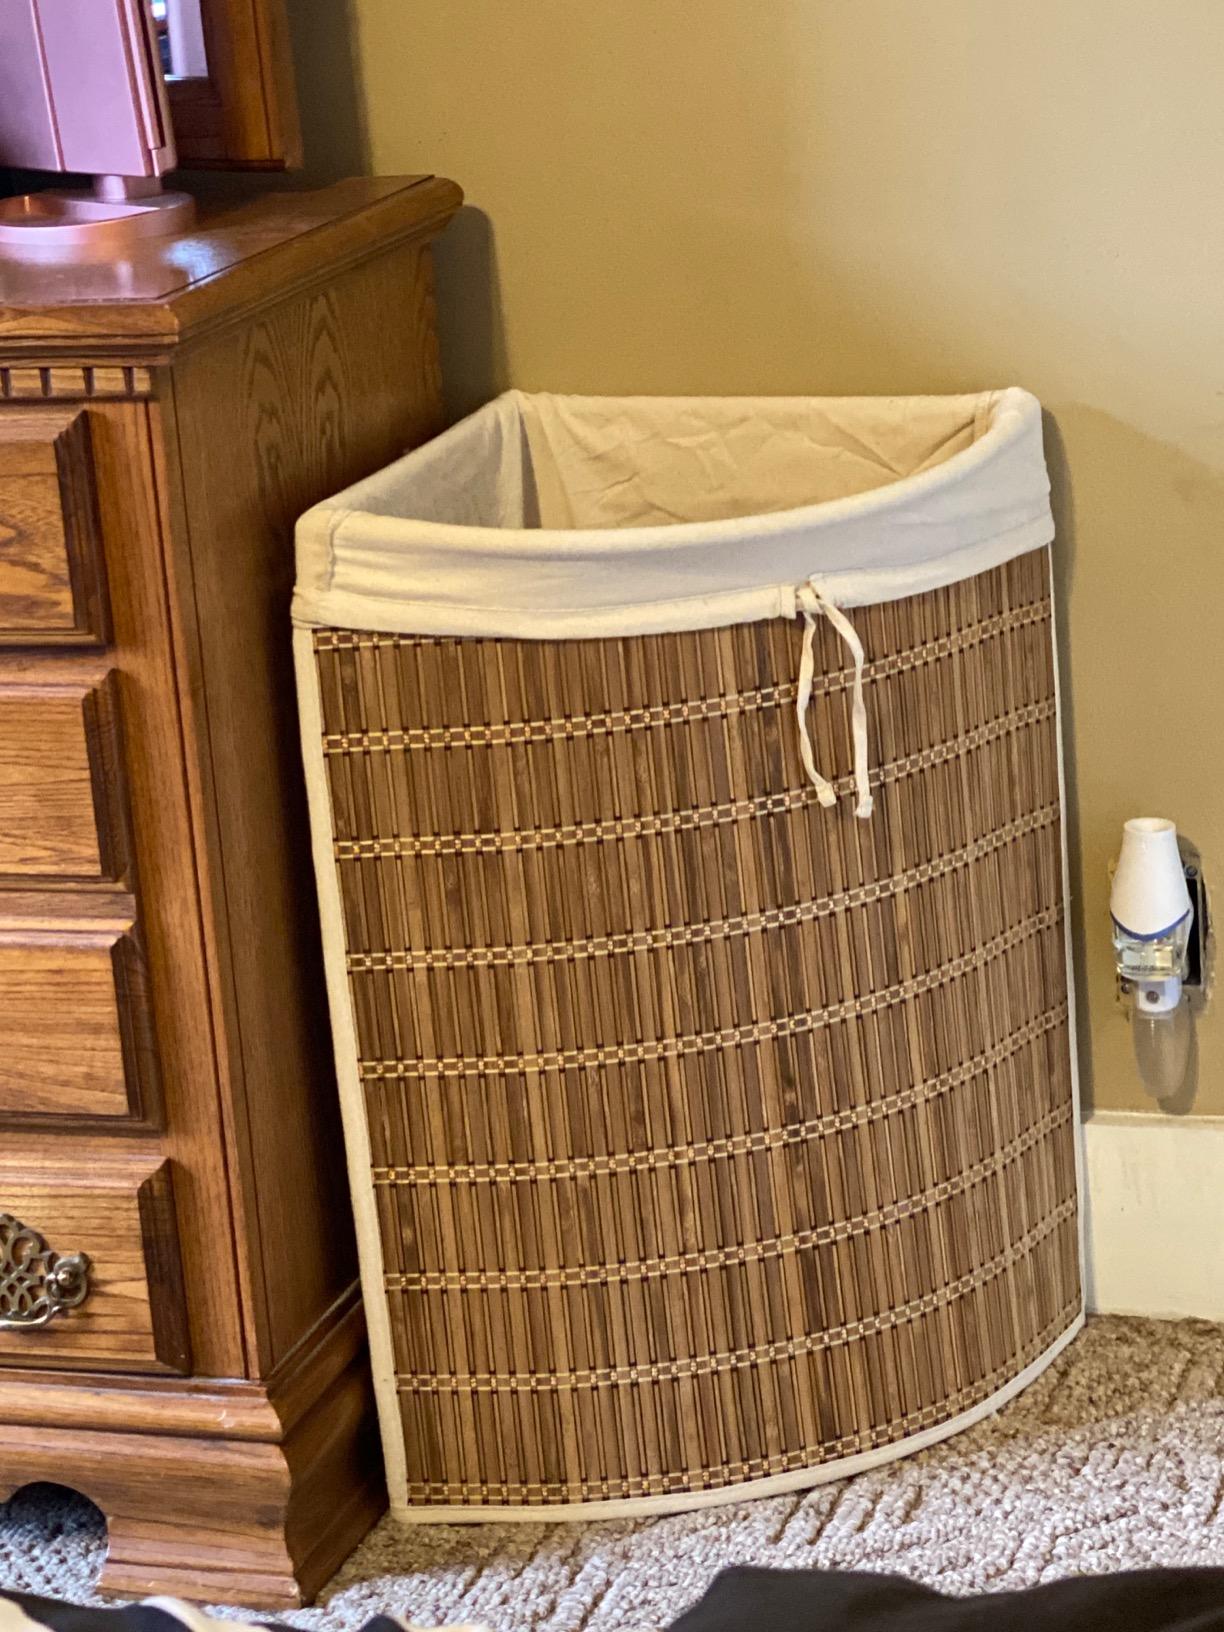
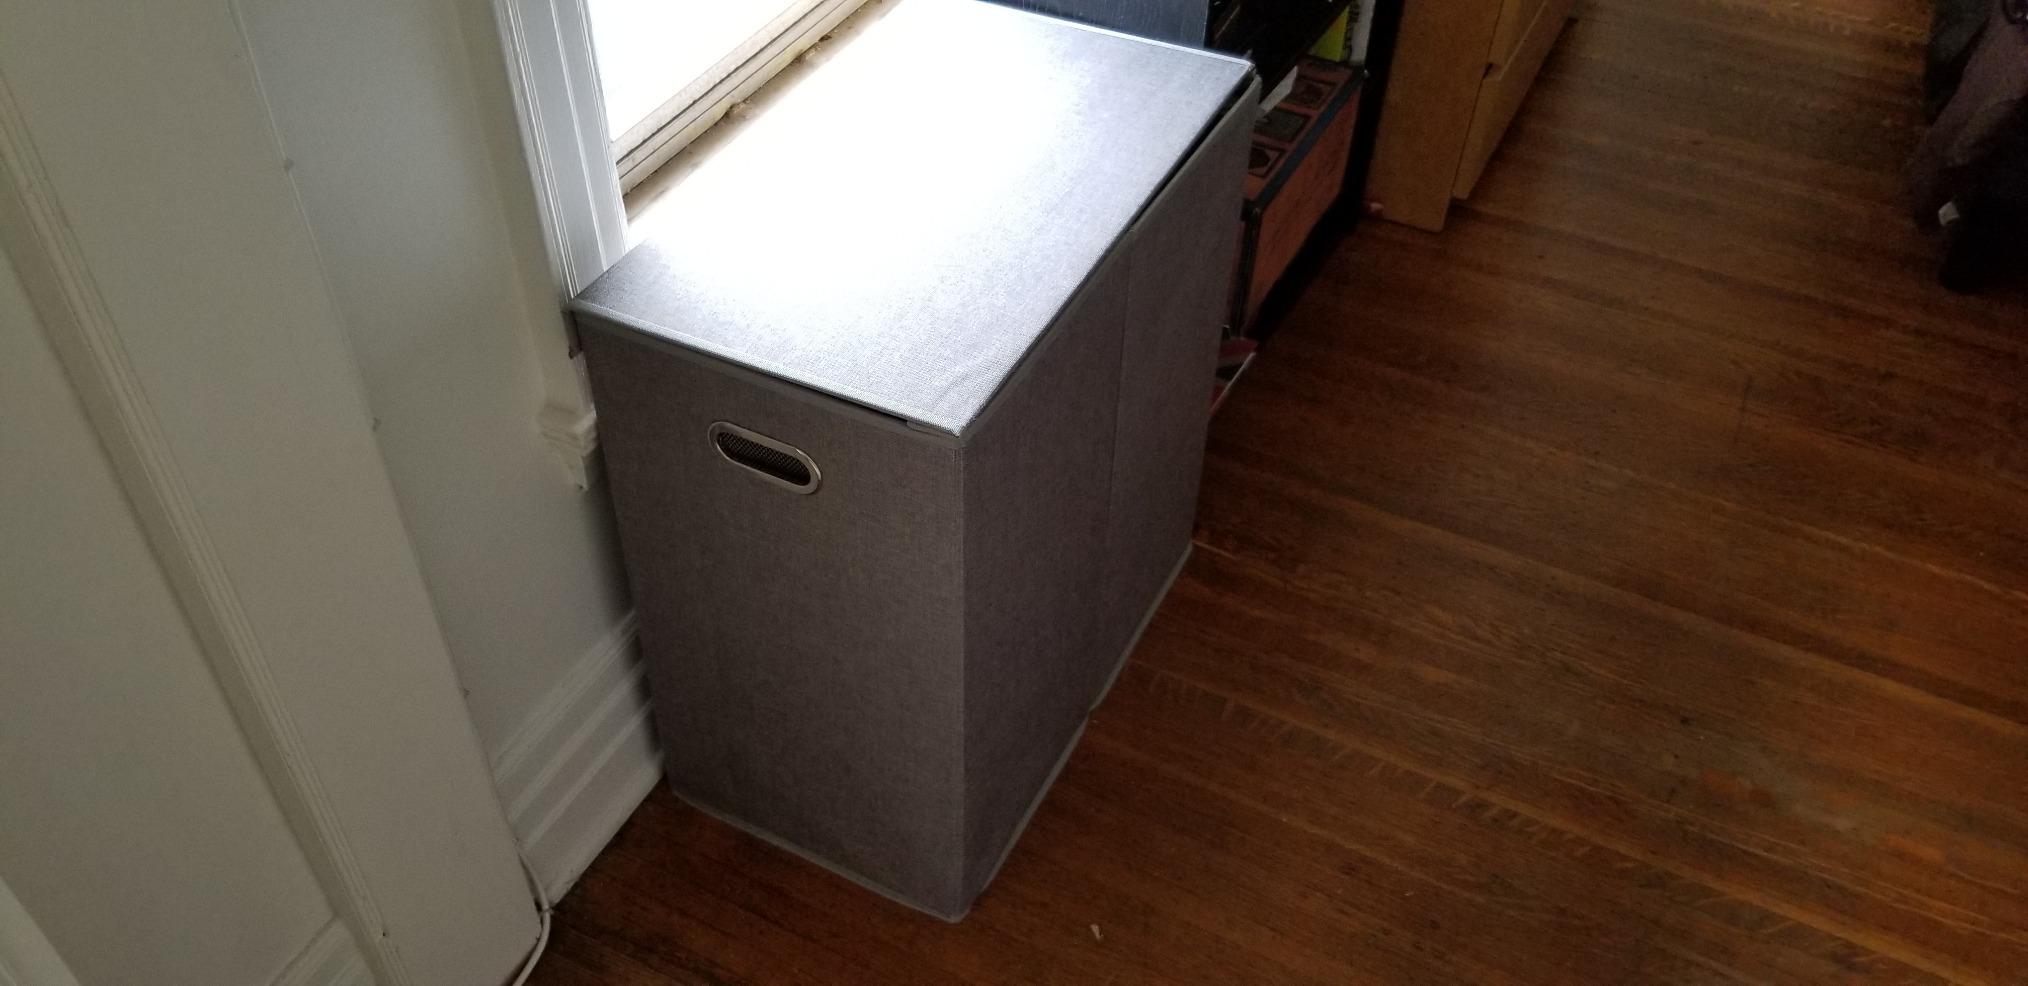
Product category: items_hamper
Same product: no